Drink

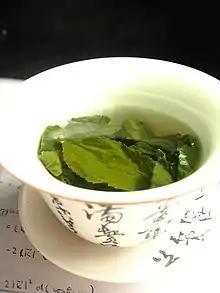
Oolong tea

A non-alcoholic drink is one that contains little or no alcohol. This category includes low-alcohol beer, non-alcoholic wine, and apple cider if they contain a sufficiently low concentration of alcohol by volume (ABV). The exact definition of what is "non-alcoholic" and what is not depends on local laws: in the United Kingdom, "alcohol-free beer" is under 0.05% ABV, "de-alcoholised beer" is under 0.5%, while "low-alcohol beer" can contain no more than 1.2% ABV. The term "soft drink" specifies the absence of alcohol in contrast to "hard drink" and "drink". The term "drink" is theoretically neutral, but often is used in a way that suggests alcoholic content. Drinks such as soda pop, sparkling water, iced tea, lemonade, root beer, fruit punch, milk, hot chocolate, tea, coffee, milkshakes, tap water, bottled water, juice, and energy drinks are all soft drinks.